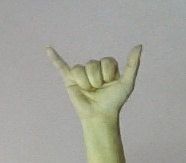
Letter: ya